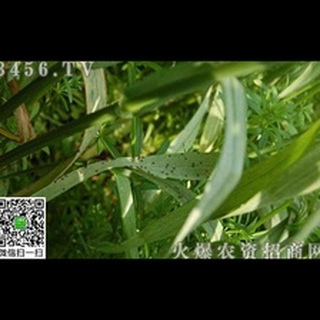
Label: wheat_mite